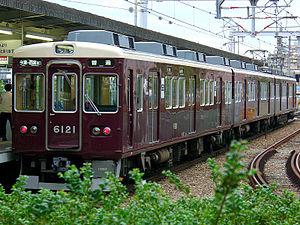
Hankyu Corporation est une grande entreprise ferroviaire japonaise privée, possédant un réseau de lignes de chemins de fer centré sur la ville d'Osaka.